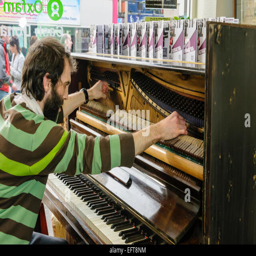
organisation founder plays a piano by plucking the strings with his fingers